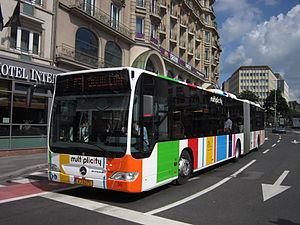
Autobus Mercedes-Benz Citaro G sur la ligne 1 du réseau urbain de Luxembourg.
Autobus de la ville de Luxembourg est un service de transport urbain de voyageurs opérant à Luxembourg et sur tout ou partie des communes de Bertrange, Hesperange, Leudelange, Niederanven, Sandweiler, Steinsel, Strassen et Walferdange.
Les lignes de bus des AVL constituent le réseau des autobus de la ville de Luxembourg, desservant l'ensemble de la capitale du grand-duché de Luxembourg.